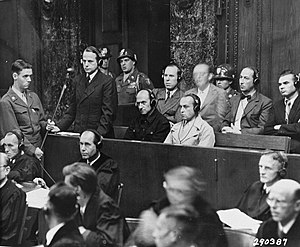
Einsatzgruppen / Operation Barbarossa
SS-Gruppenführer Otto Ohlendorf (Einsatzgruppe D) og andre anklagede ved Einsatzgruppenretssagen i Nürnberg den 15. september 1947.
Einsatzgruppen var specialenheder i Schutzstaffel. De var mobile formationer, som særligt blev indsat ved likvideringer i besatte områder og var underlagt Amt IV i Reichssicherheitshauptamt. Indsatsgrupperne var sammensat af folk fra SS, Sicherheitspolizei og Ordnungspolizei der tjente som omrejsende mordbrigader ved østfronten.